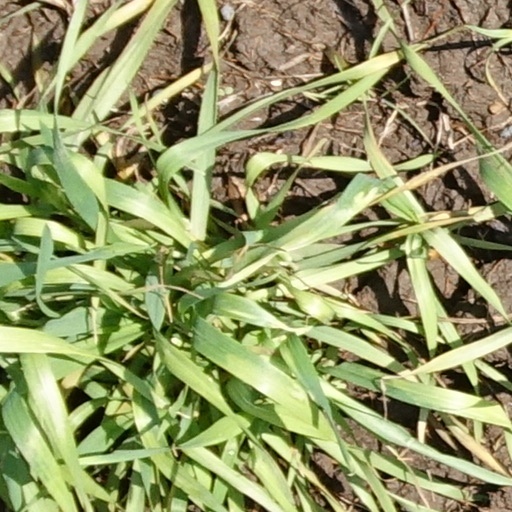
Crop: wheat